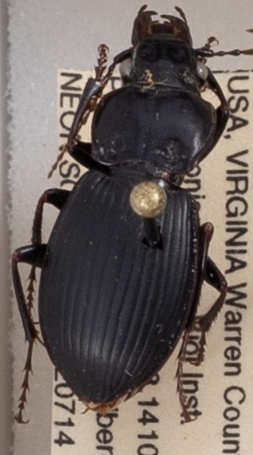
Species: Cyclotrachelus sigillatus
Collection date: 2022-07-14
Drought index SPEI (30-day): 0.54
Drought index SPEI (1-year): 0.63
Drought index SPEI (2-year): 0.71